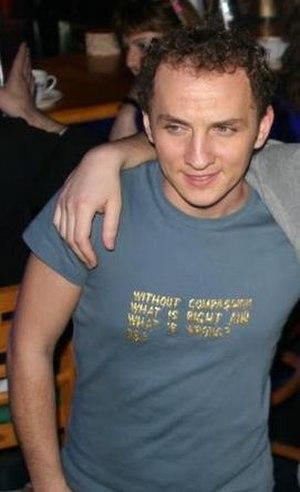
La Roumanie a participé au Concours Eurovision de la chanson 2012 et a sélectionné son artiste et sa chanson via une sélection nationale, organisée par le diffuseur roumain TVR et qui a eu lieu le 10 mars 2012.